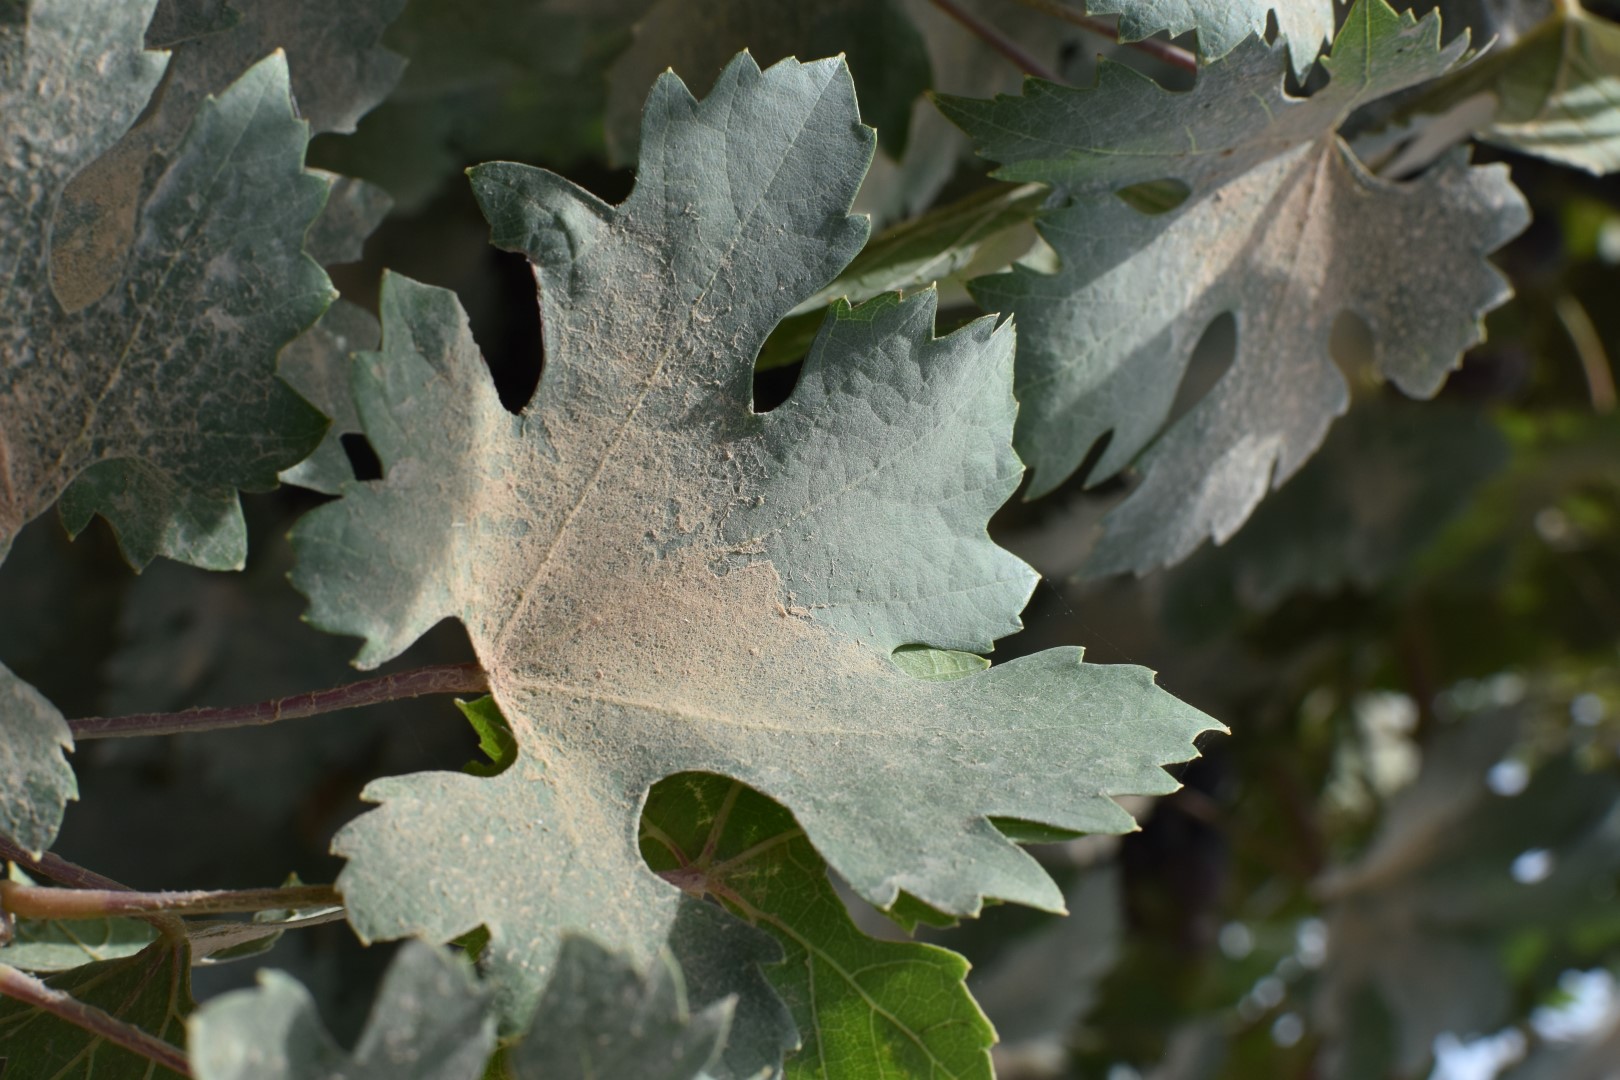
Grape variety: Riasi